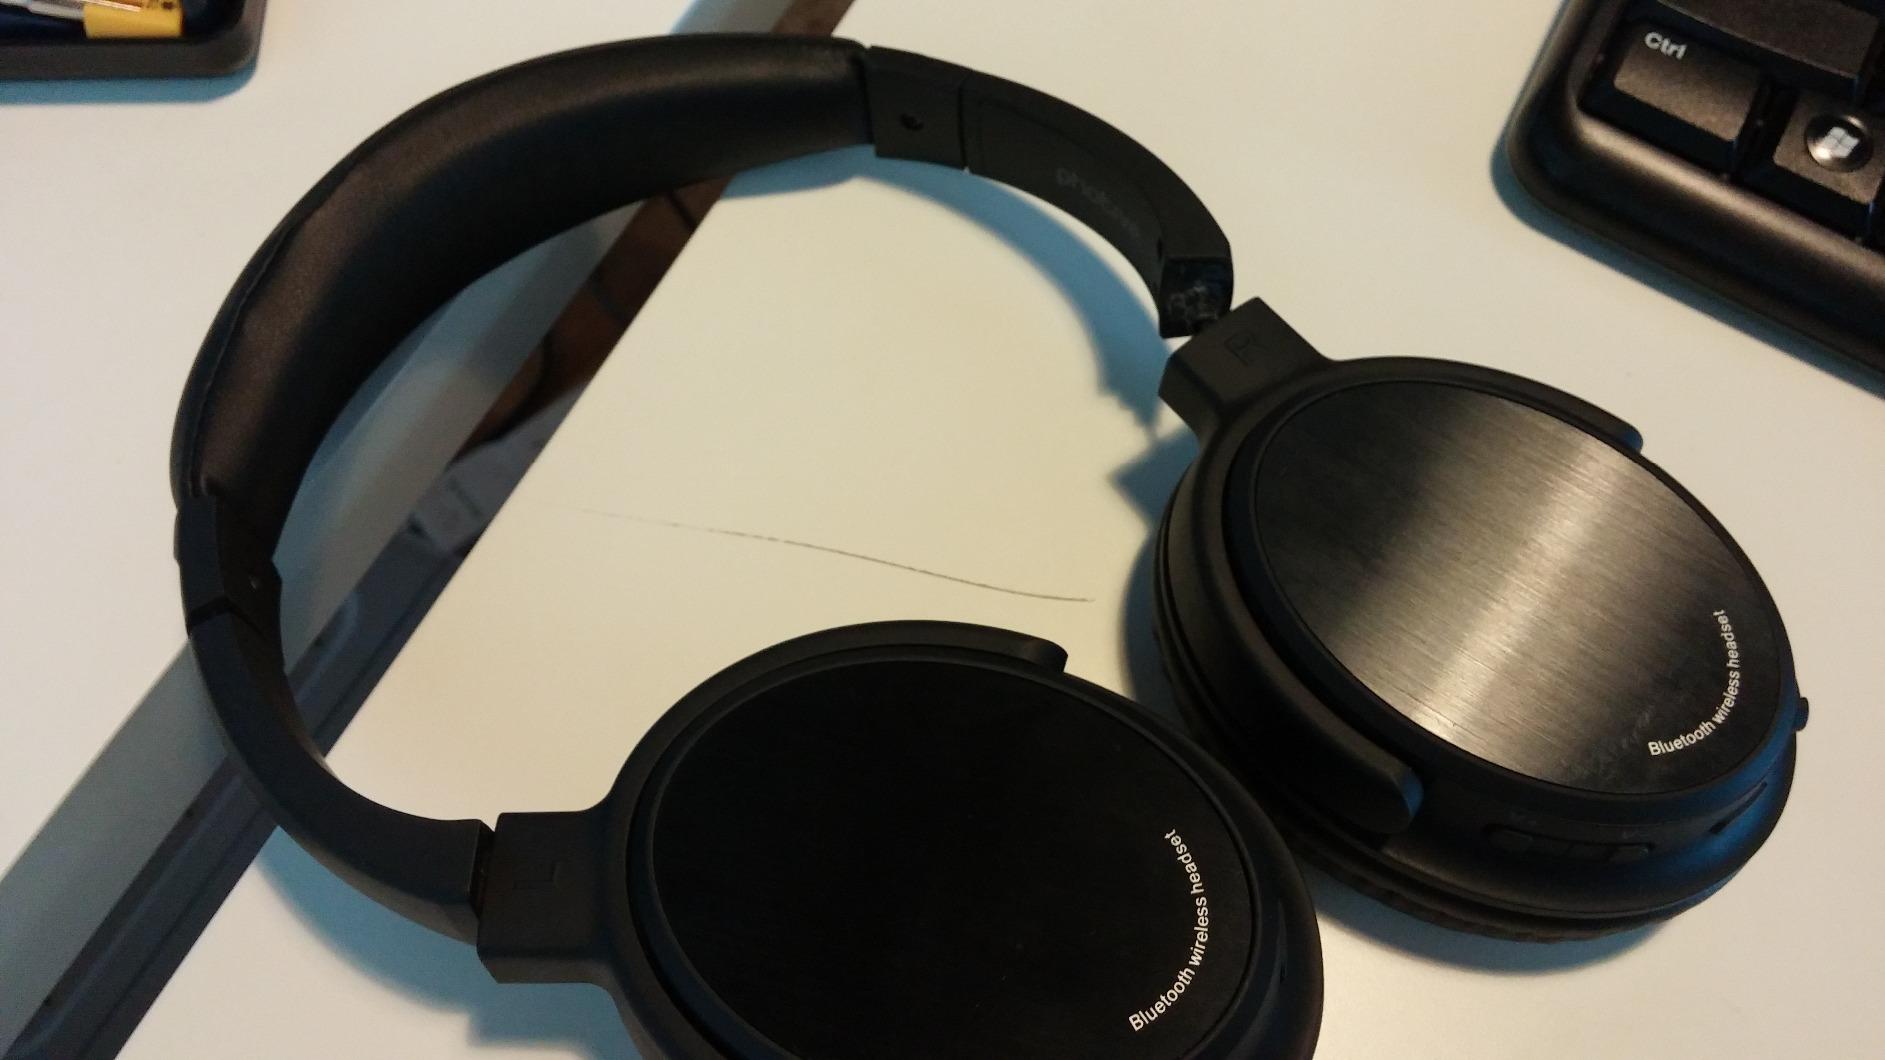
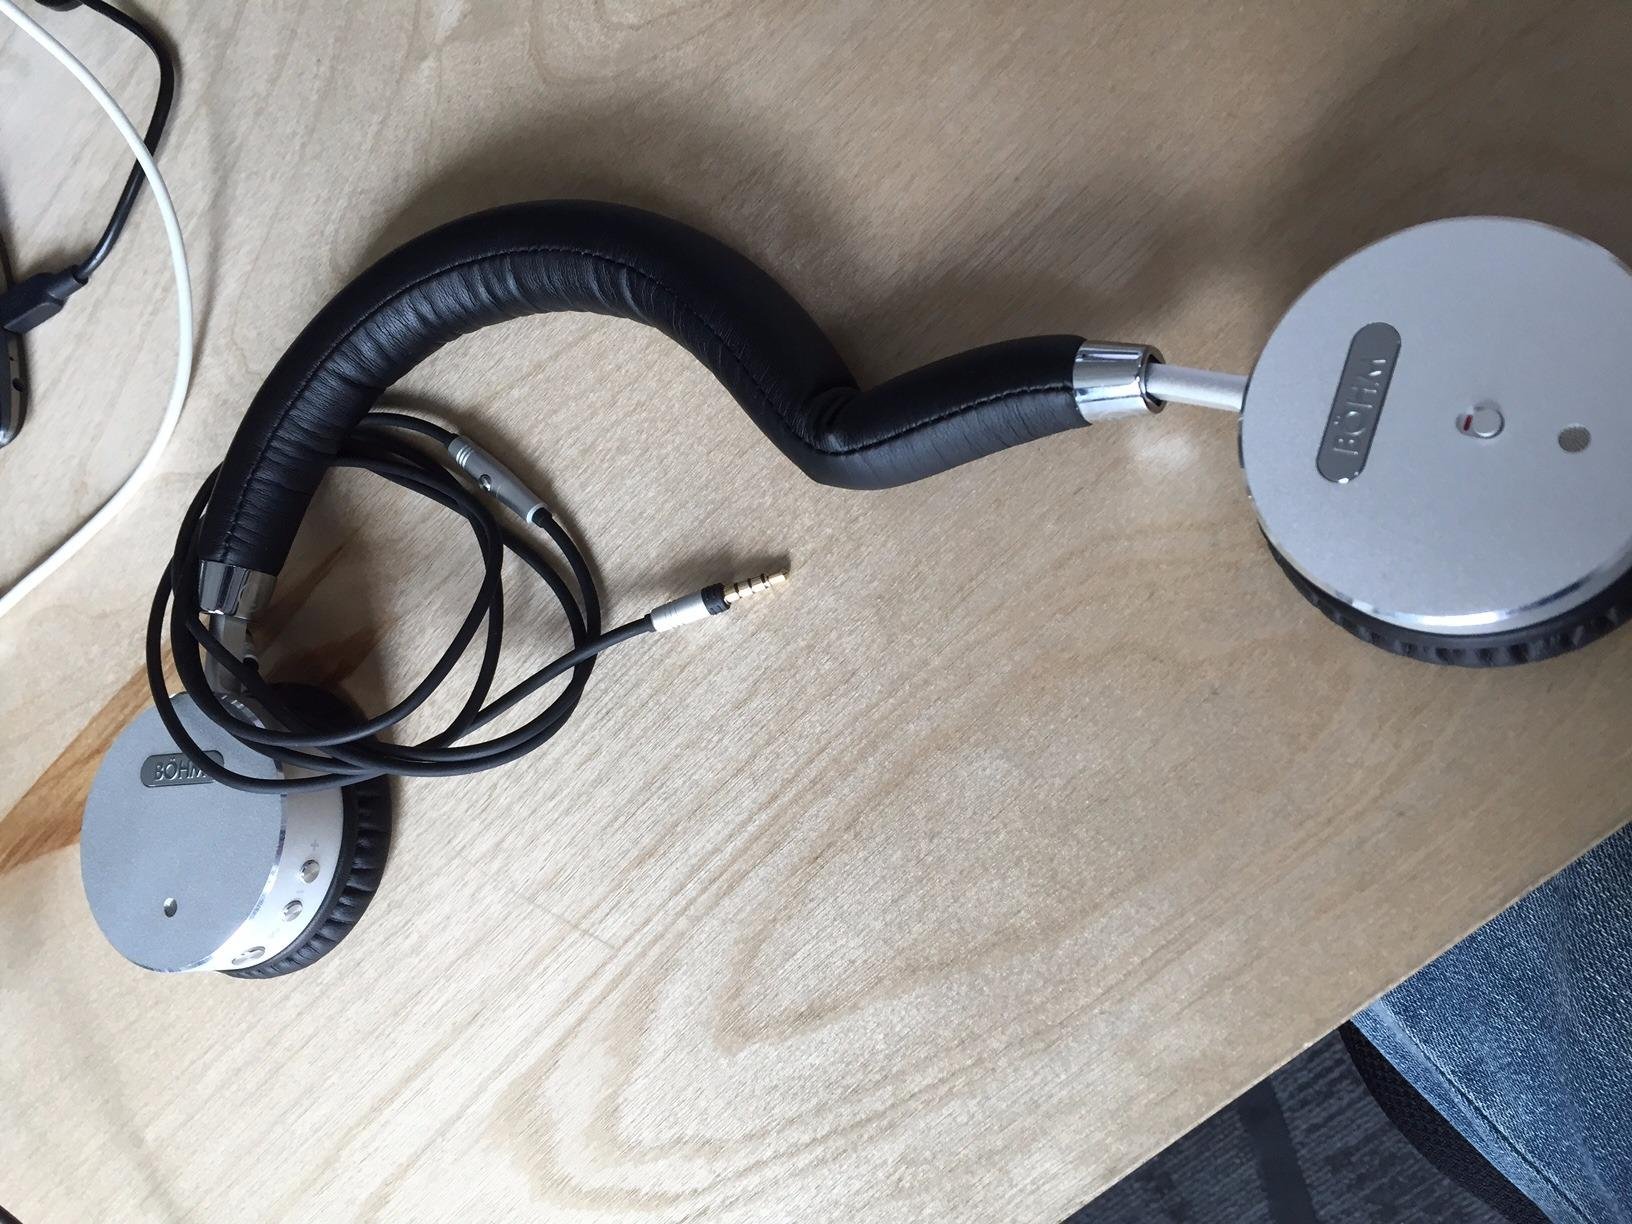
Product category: headphones
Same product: no